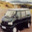
Label: bus